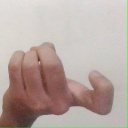
अक्षर: ज